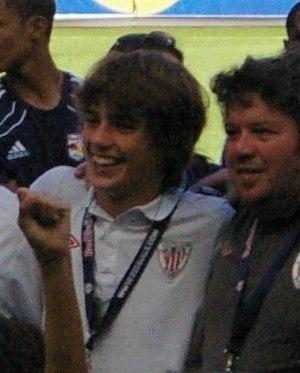
Iñigo Córdoba Querejeta né le 13 mars 1997 à Bilbao, est un joueur de football espagnol évoluant au poste d'Attaquant avec le club de l'Athletic Bilbao.